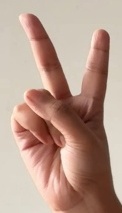
ASL sign: 2